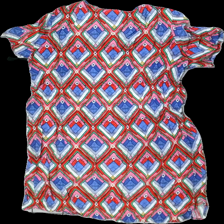
View: back
Type: Dress
Category: Ladies
Brand: Kappahl
Colors: Red, Pink, Blue, Green, White, Black, Beige
Material: 100% viskos
Pattern: Geometric print
Cut: V-collar
Size: L
Season: All
Price range: 50-100
Recommended usage: Reuse
Description: klänning med geometriskt mönster